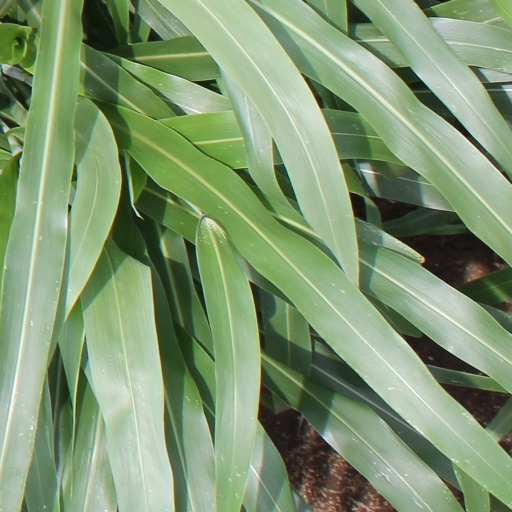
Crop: sorghum